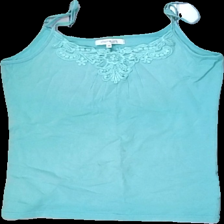
View: front
Type: Tank top
Category: Ladies
Brand: Not in the list
Brand text on label: claire
Colors: Blue
Material: 100% cotton
Pattern: Lace
Cut: Regular
Size: 38
Season: All
Stains: Major
Damage: fläckar
Damage location: bottom center
Damage 2 location: bottom right
Damage 3 location: middle left
Price range: <50
Recommended usage: Export
Description: blått linne med spets fram, fläckar fram